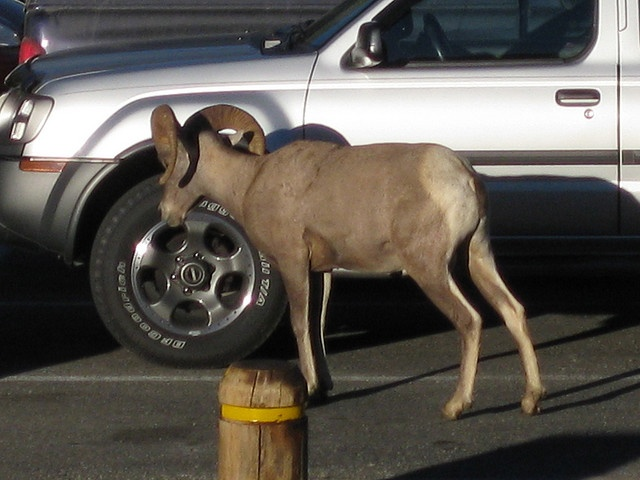
A goat standing next to a silver truck with chrome rims.
A ram that is walking around a parking lot.
A ram in a parking lot next to a parked vehicle.
a brown and white animal and a silver car
A brown ram standing in a parking lot next to a silver car.